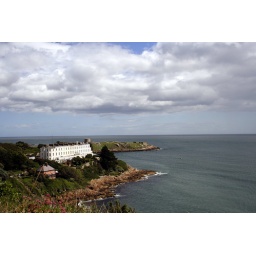
The Edge's (U2) house is in the foreground. Dalkey Island, with its Martello tower is in the background.